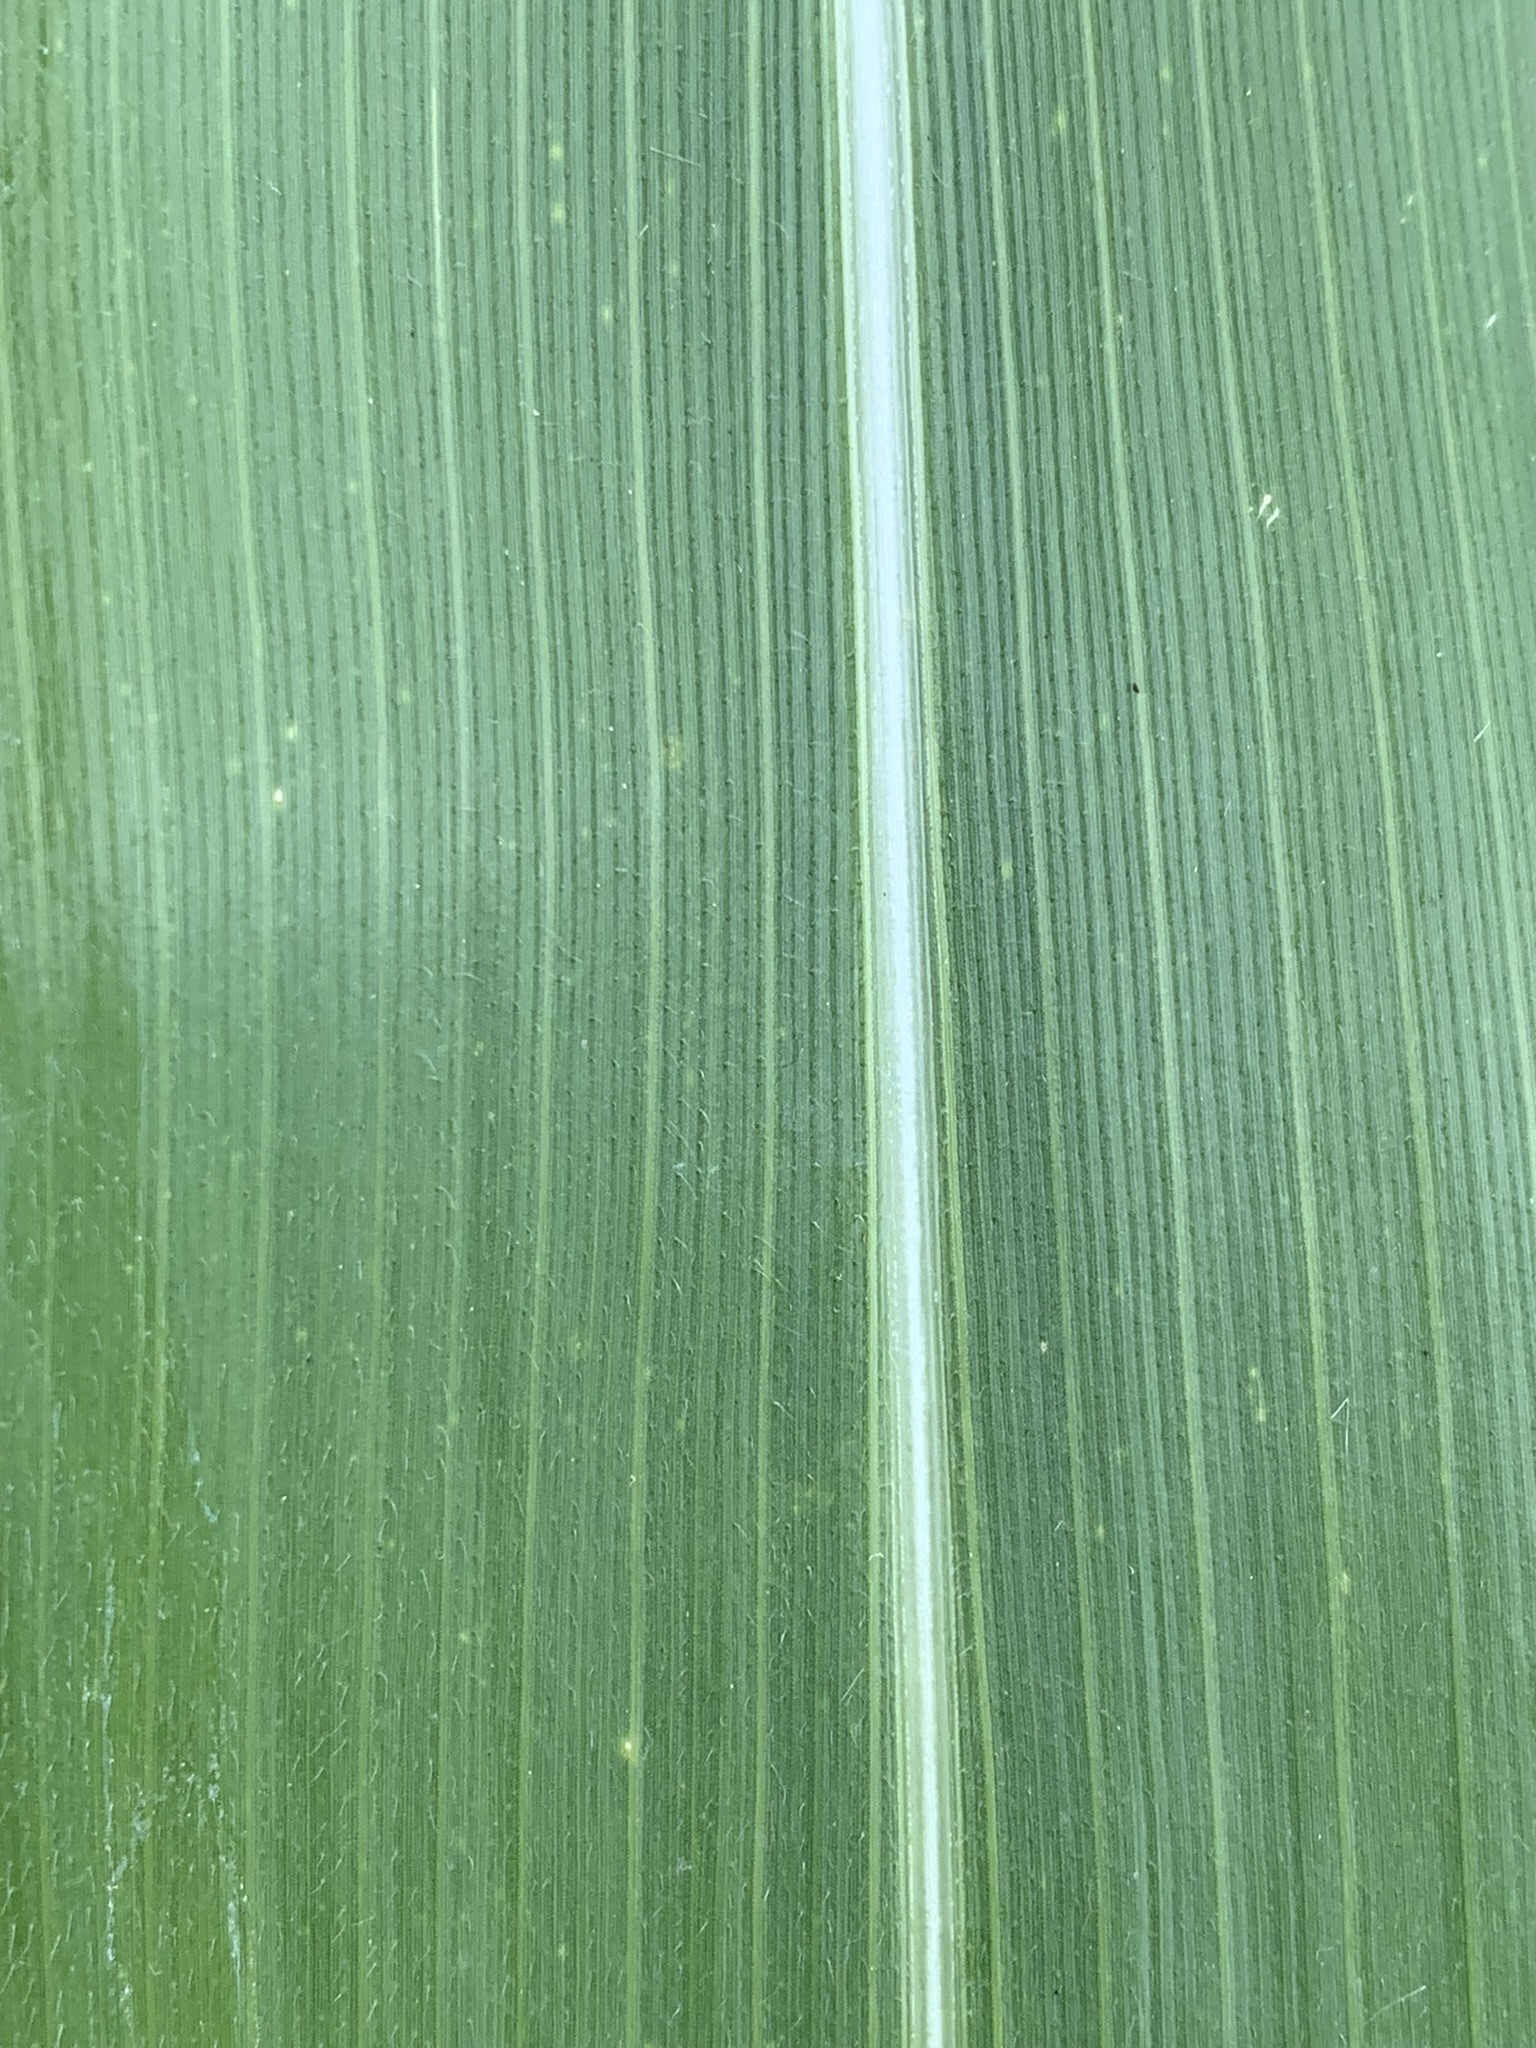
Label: Healthy